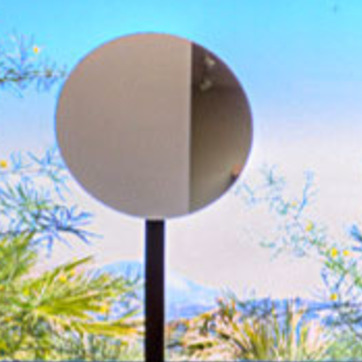
Material: mirror